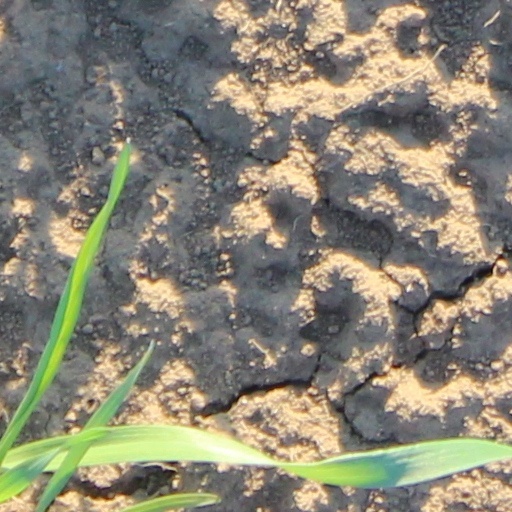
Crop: wheat